Answer in natural language. Which point is closer to the camera taking this photo, point A  or point B? Choose between the following options: A or B
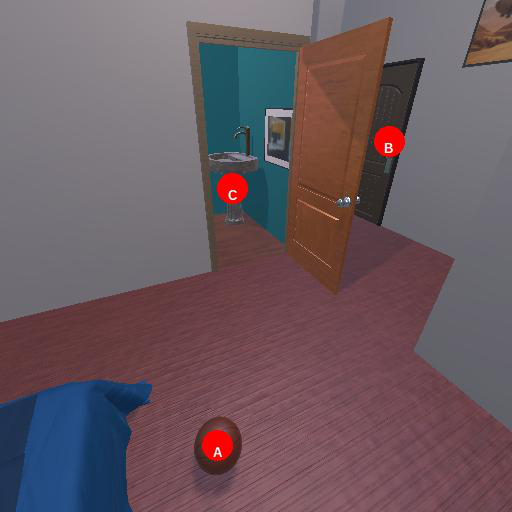
<answer>A</answer>